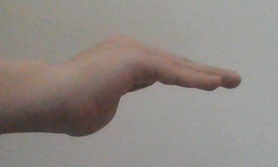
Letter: haa